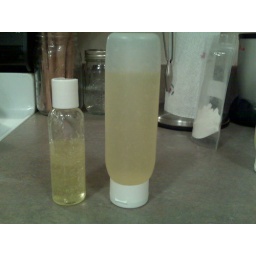
Here is the chamomile LS in a clear bottle and frosted malibu. Just to show a difference in packaging.